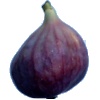
Label: fig